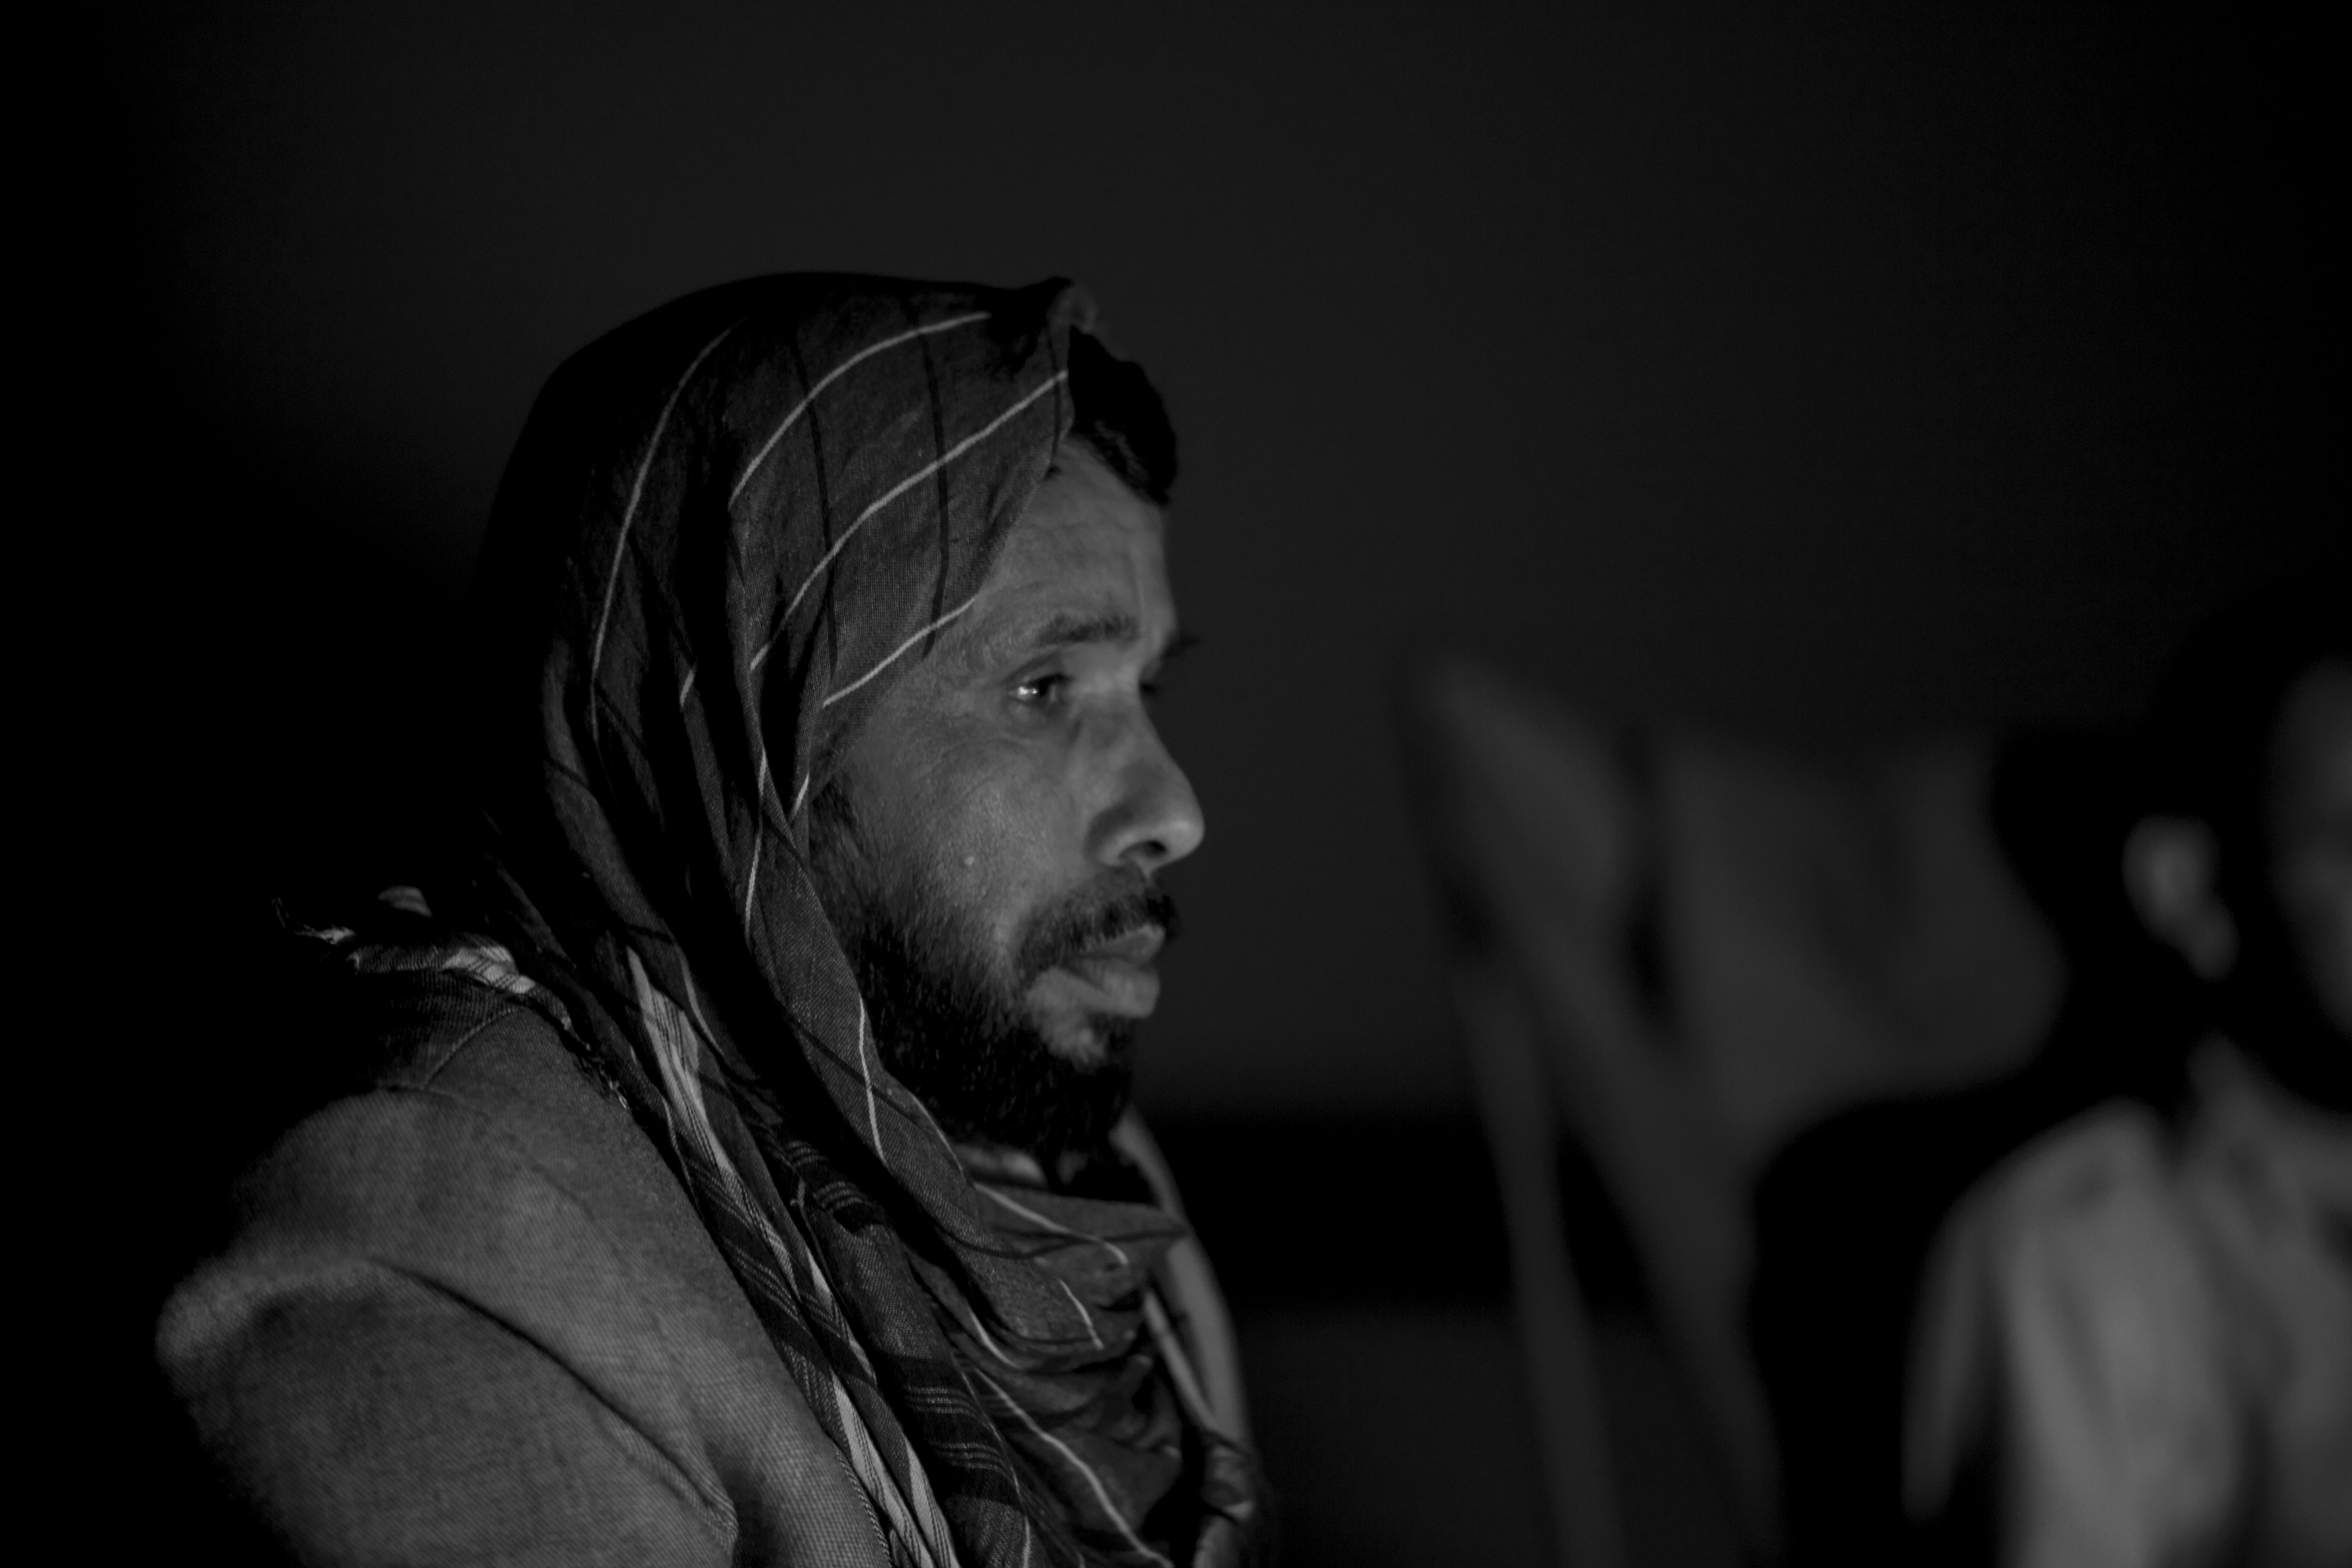
black and white, photography, portrait, darkness, black, monochrome, monochrome photography, film noir